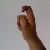
The image shows a hand gesture representing the letter 'X' in Indian Sign Language.